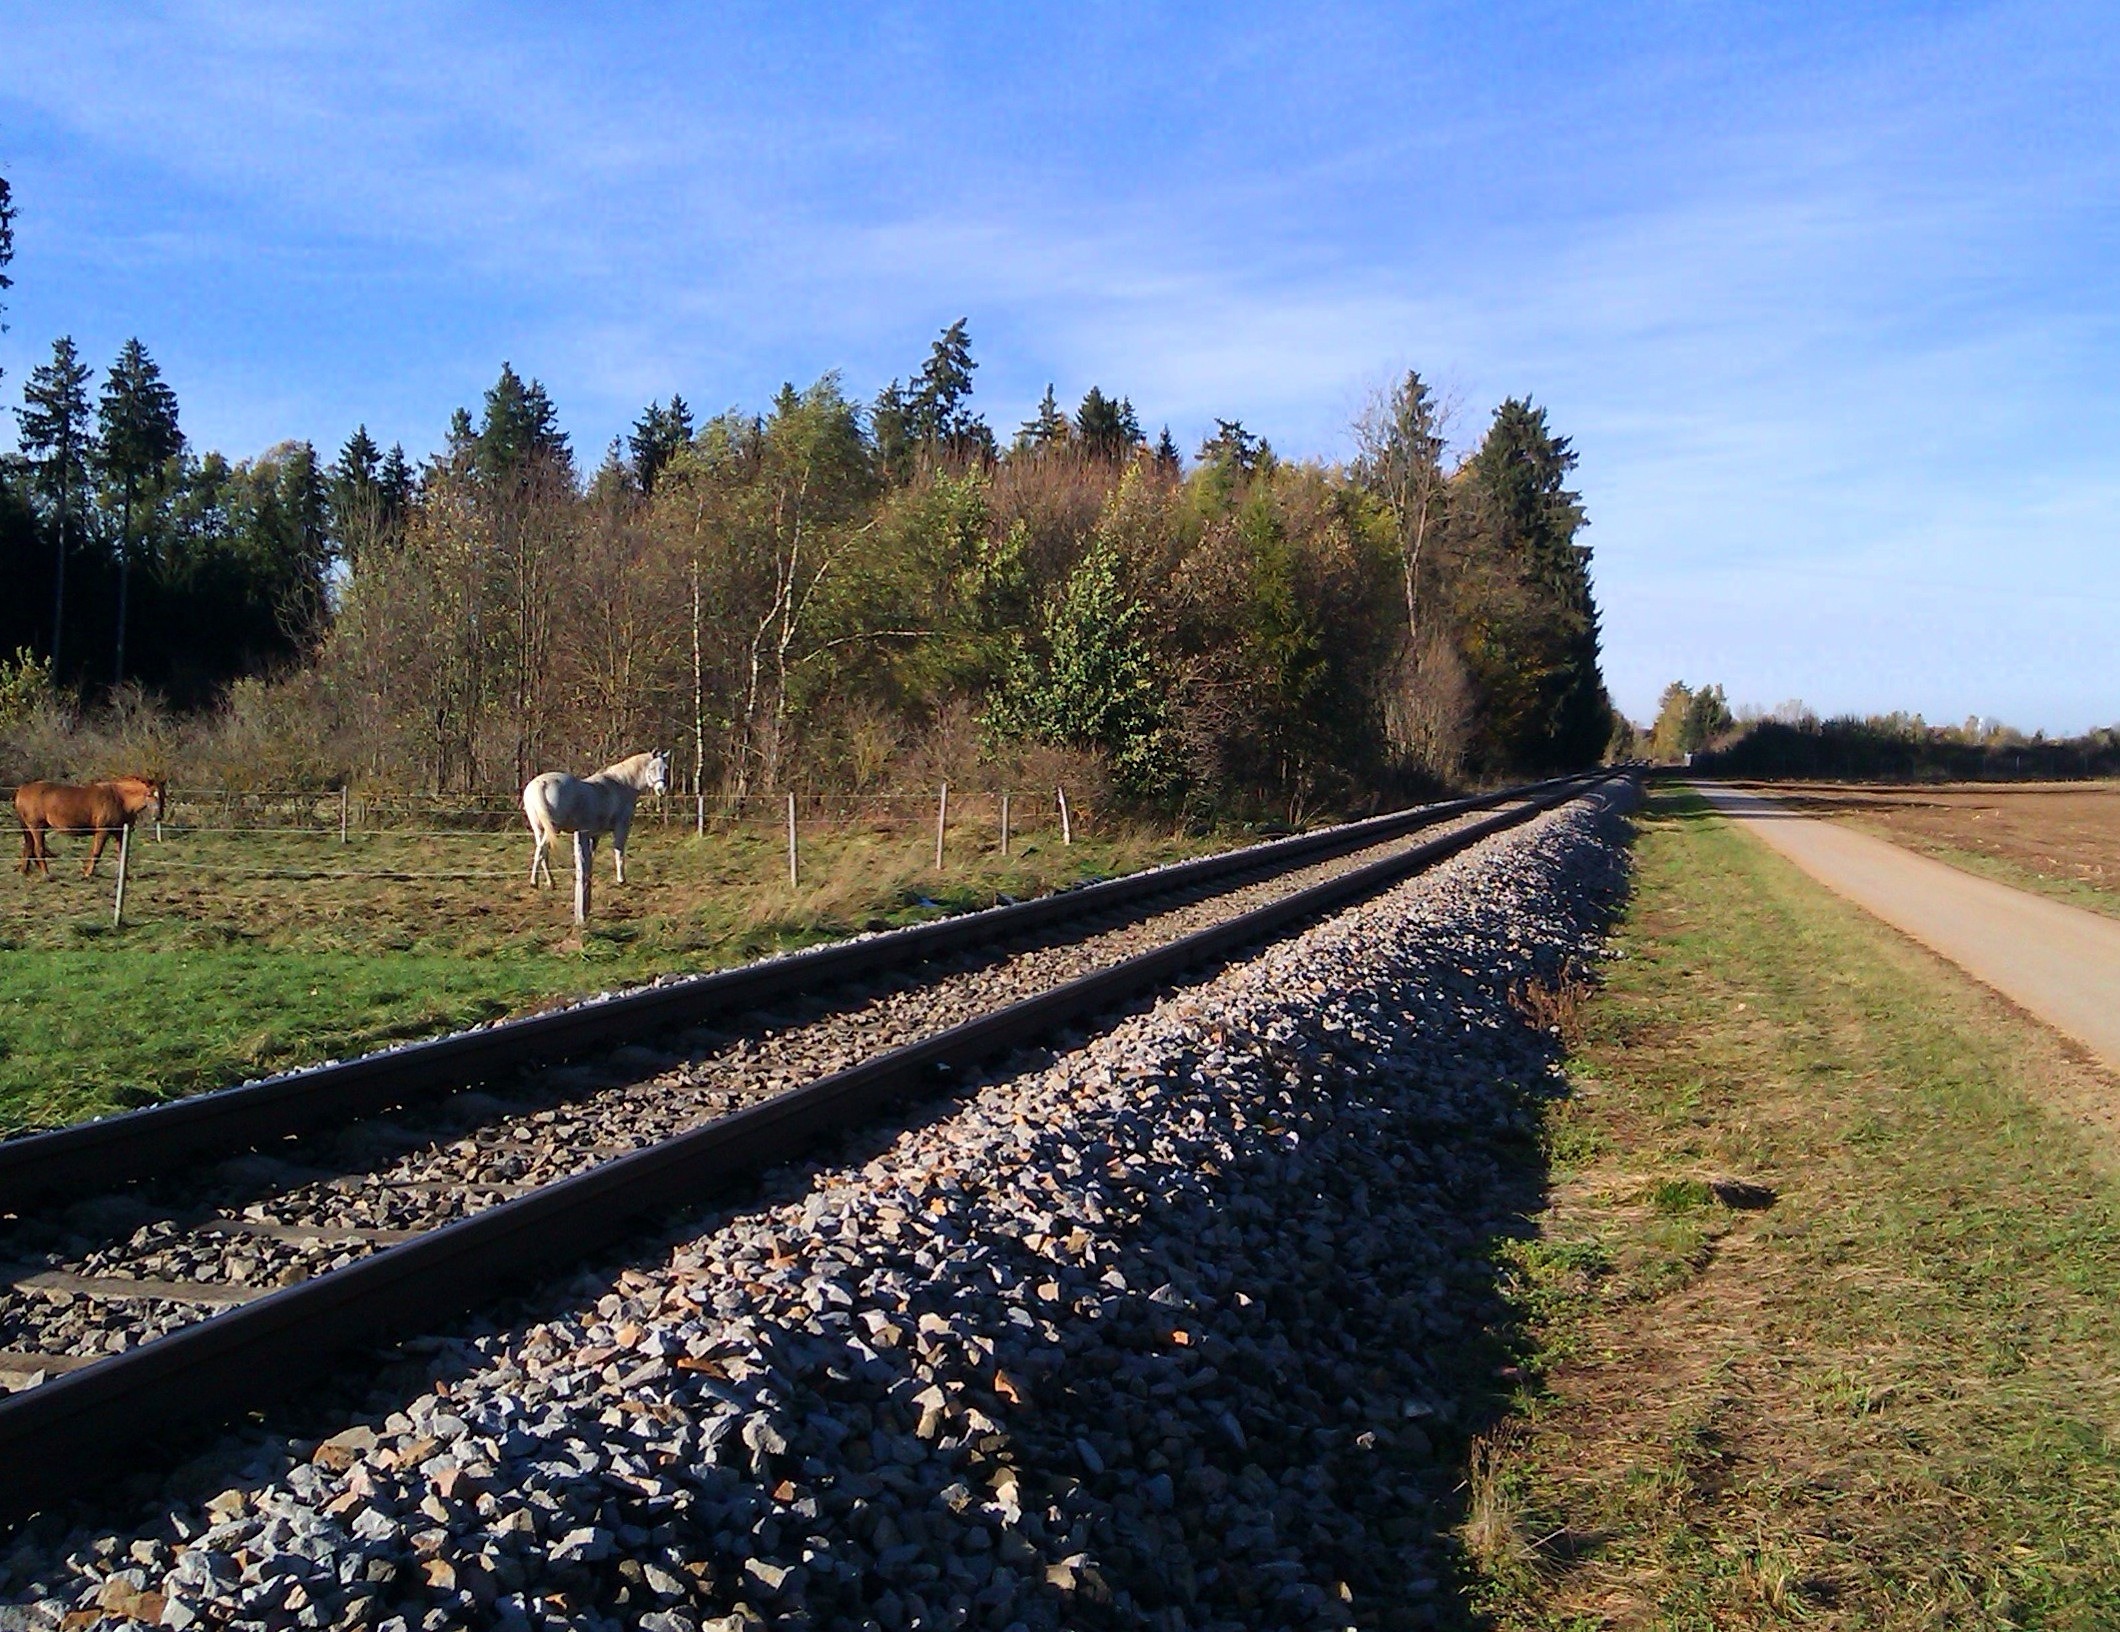
landscape, nature, forest, track, railway, railroad, road, field, countryside, fall, highway, country, transport, vehicle, autumn, waterway, trees, tracks, horses, woods, outside, stones, fields, infrastructure, germany, rail transport, rural area